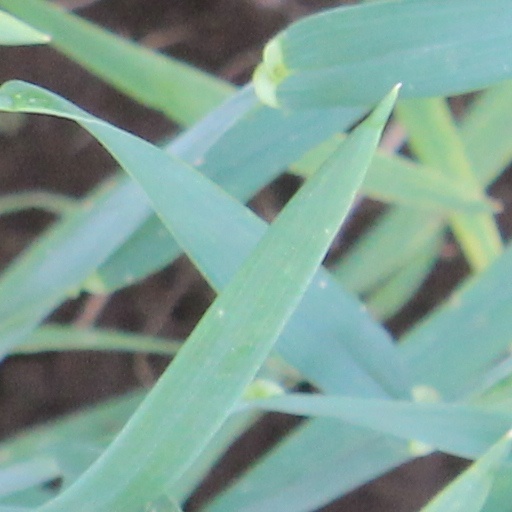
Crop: wheat